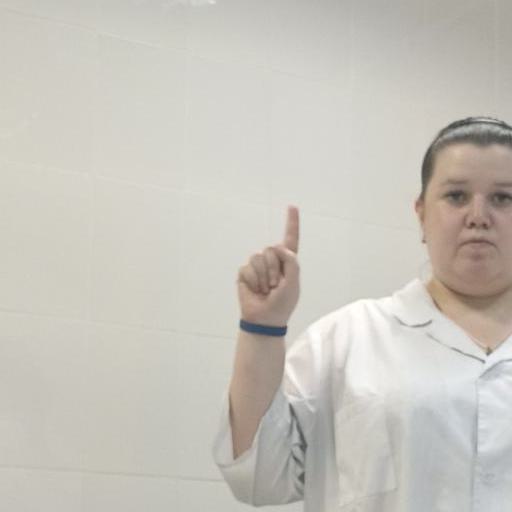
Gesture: one